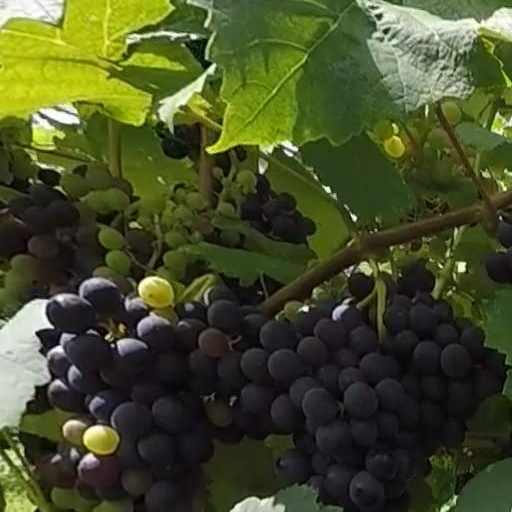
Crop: grape